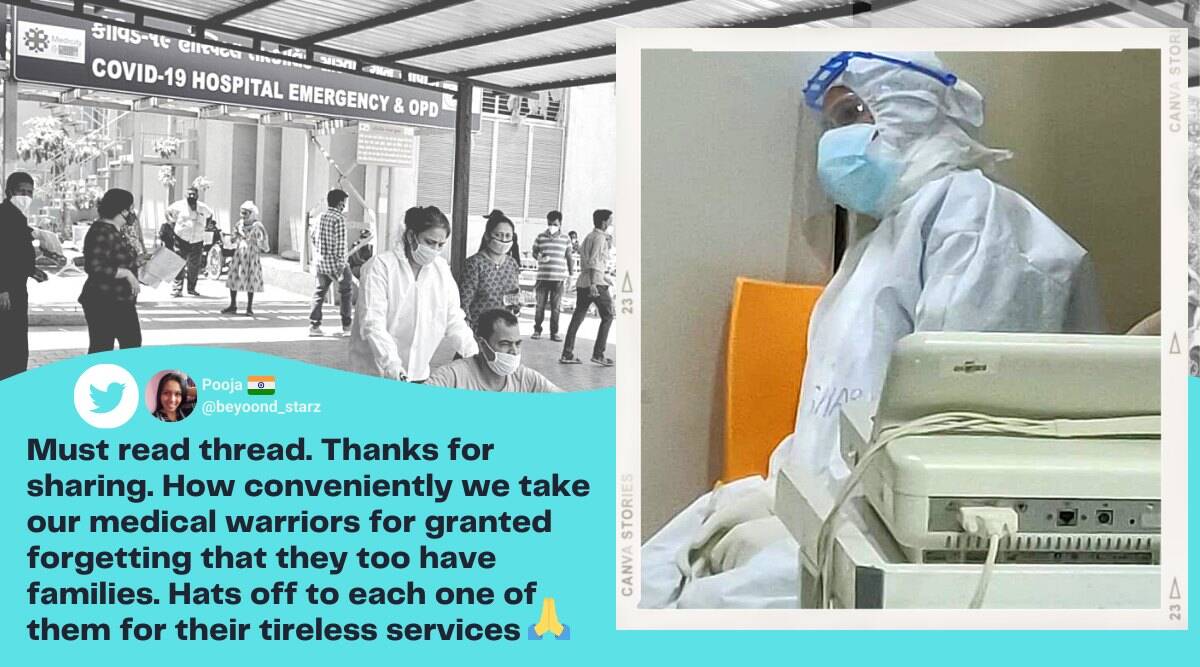
Objects detected:
Mask
Mask
Mask
Mask
Goggles
Coverall